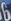
Number: 6